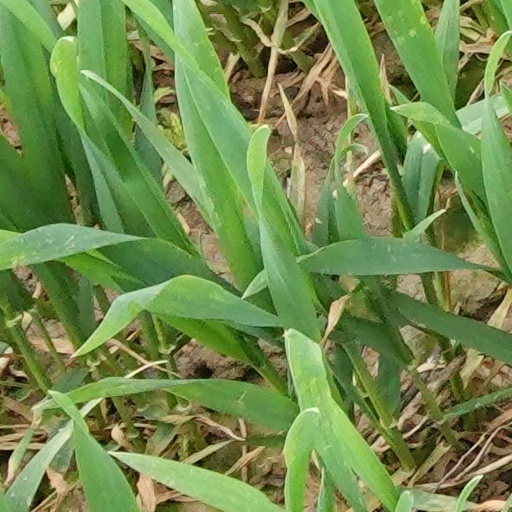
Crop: wheat